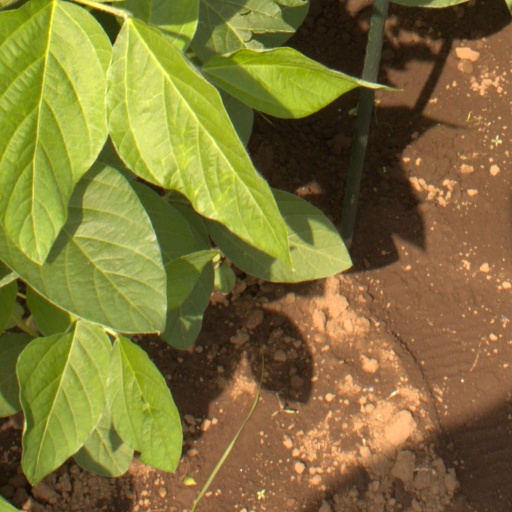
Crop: soybean